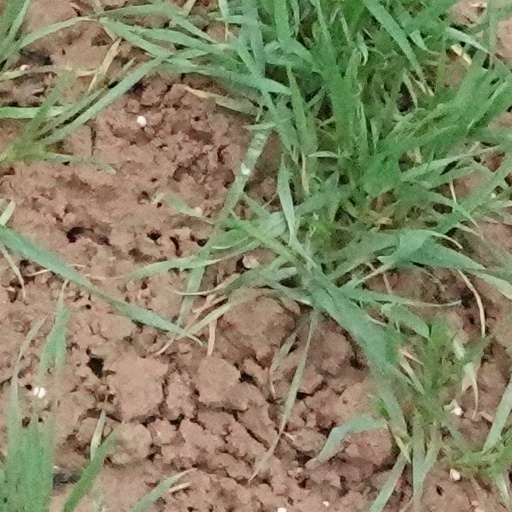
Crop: wheat